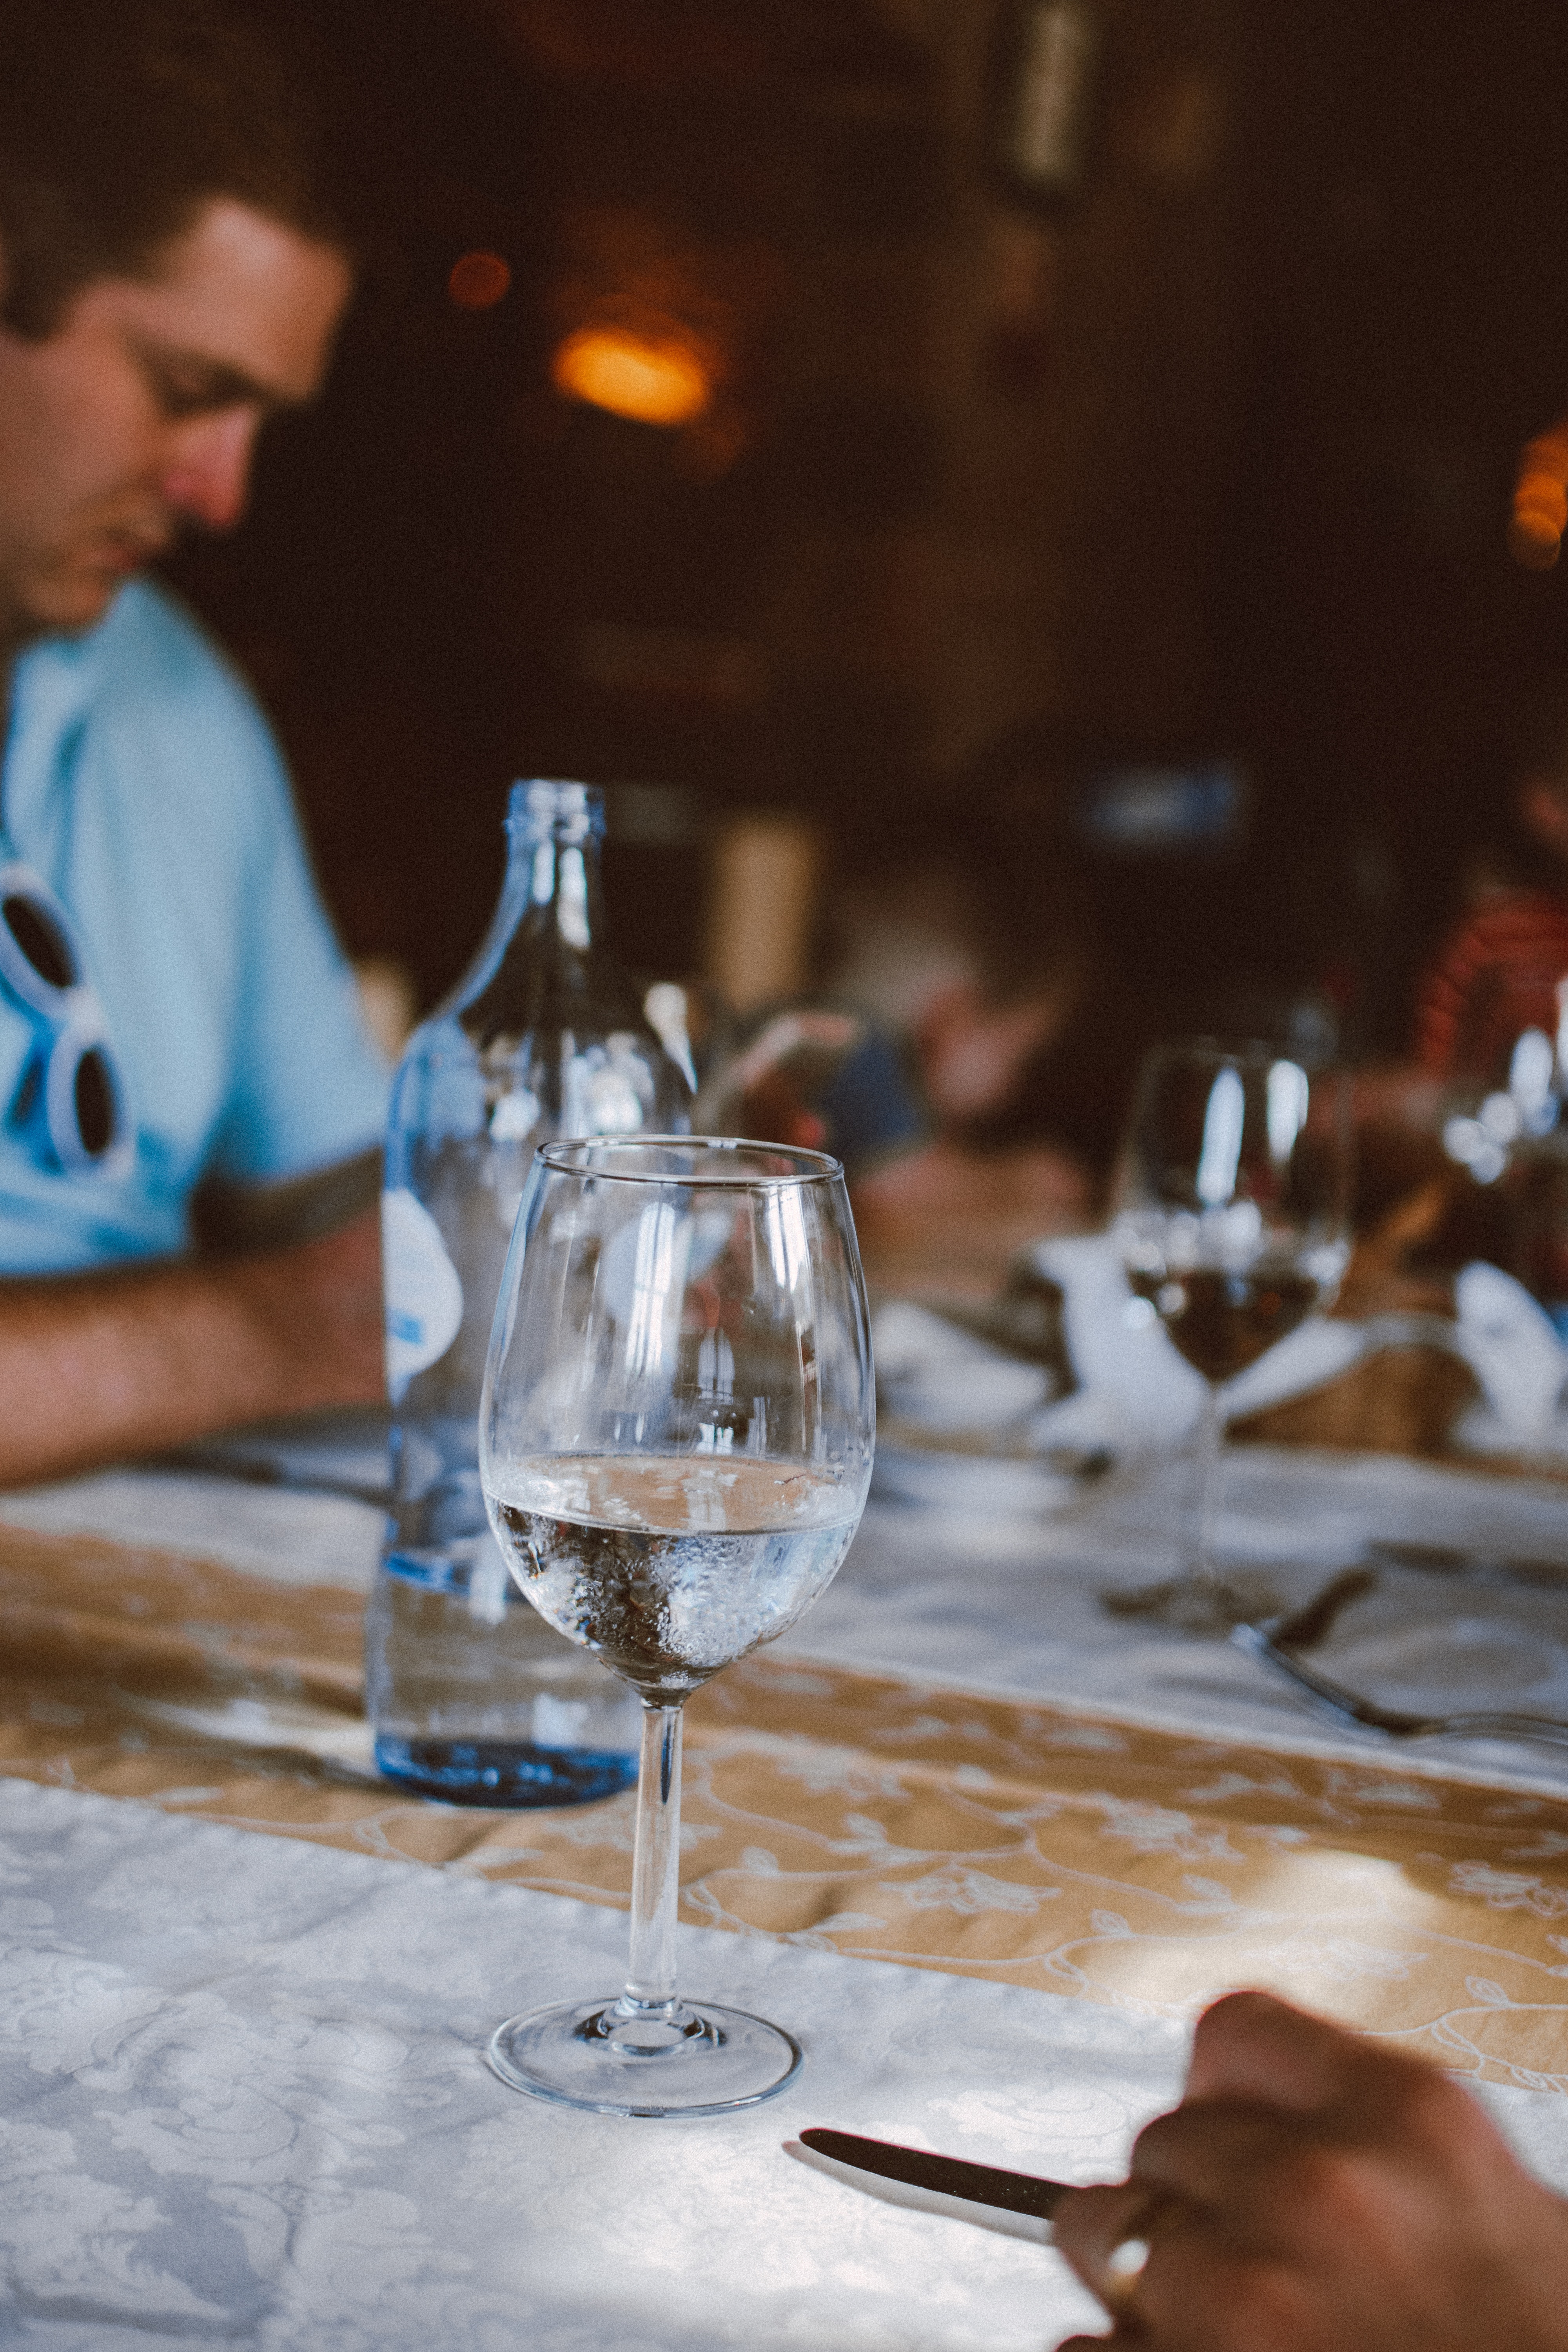
wine glass, stemware, glass, restaurant, drinkware, water, alcohol, champagne stemware, tableware, fun, hand, glasses, drink, meal, Snifter, table, wine, dinner